The Lizard (Sibelius)

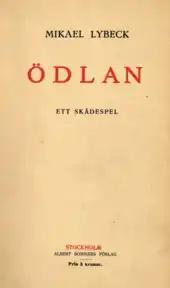
, a Symbolist drama, was Lybeck's first play (1908); it earned positive reviews.

"The Lizard" is a stage drama in three acts, of which Act II is subdivided further into three tableaux. Sibelius's incidental music is played in Tableau 1 (near the end of the scene) and Tableau 3 (the entirety of the scene). The play includes ten roles, three principal—Alban, Elisiv, and Adla—and seven minor. These are as follows: